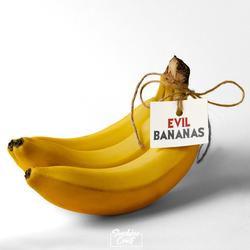
Label: Banana